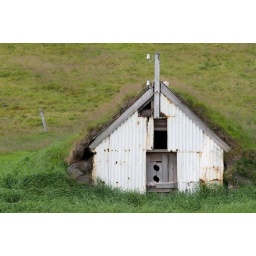
Old and weathered turf house covered in grass and turf against a green meadow in Iceland